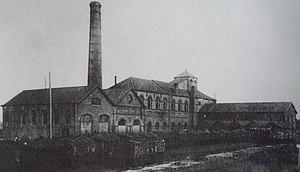
La Fosse n° 1 de la Compagnie des mines de Meurchin était un charbonnage constitué d'un seul puits situé à Bauvin, Nord, Nord-Pas-de-Calais, France.
La fosse nᵒ 1 de la Compagnie des mines de Meurchin est un ancien charbonnage du Bassin minier du Nord-Pas-de-Calais, situé à Bauvin, près des limites avec Meurchin. Le fonçage du puits commence en août 1857, et la fosse commence à produire en 1859. Le 3 février 1872, huit mineurs sur quatorze périssent dans la chute d'une cage dans le bougnou, soit dans la chute, soit par noyade. Les grands bureaux sont construits à proximité de la fosse, le long de la route principale. Des cités sont établies sur les territoires de Bauvin et de Meurchin, dans un style architectural propre à la Compagnie de Meurchin.
La Compagnie des mines de Meurchin est une compagnie minière qui a exploité la houille à Bauvin, Meurchin, Wingles, Billy-Berclau et Carvin dans le Bassin minier du Nord-Pas-de-Calais. Créée le 16 août 1854, elle établit divers sondages, puis ouvre une fosse nᵒ 1 à Bauvin en août 1857, qui commence à produire en 1859. Une fosse nᵒ 2 est commencée en 1863 à Meurchin, mais une venue d'eau chaude se déclare, la fosse est abandonnée, bien que la Compagnie ait pensé à commercialiser cette eau minérale sulfureuse. En 1869, une fosse nᵒ 3 est commencée à Wingles, le fonçage s'avère très problématique et coûteux. Un second puits, nᵒ 4, est ajouté à 35 mètres du premier puits à partir du 1ᵉʳ septembre 1873. La fosse est mise en service en 1875 et devient le principal siège de production de la Compagnie.